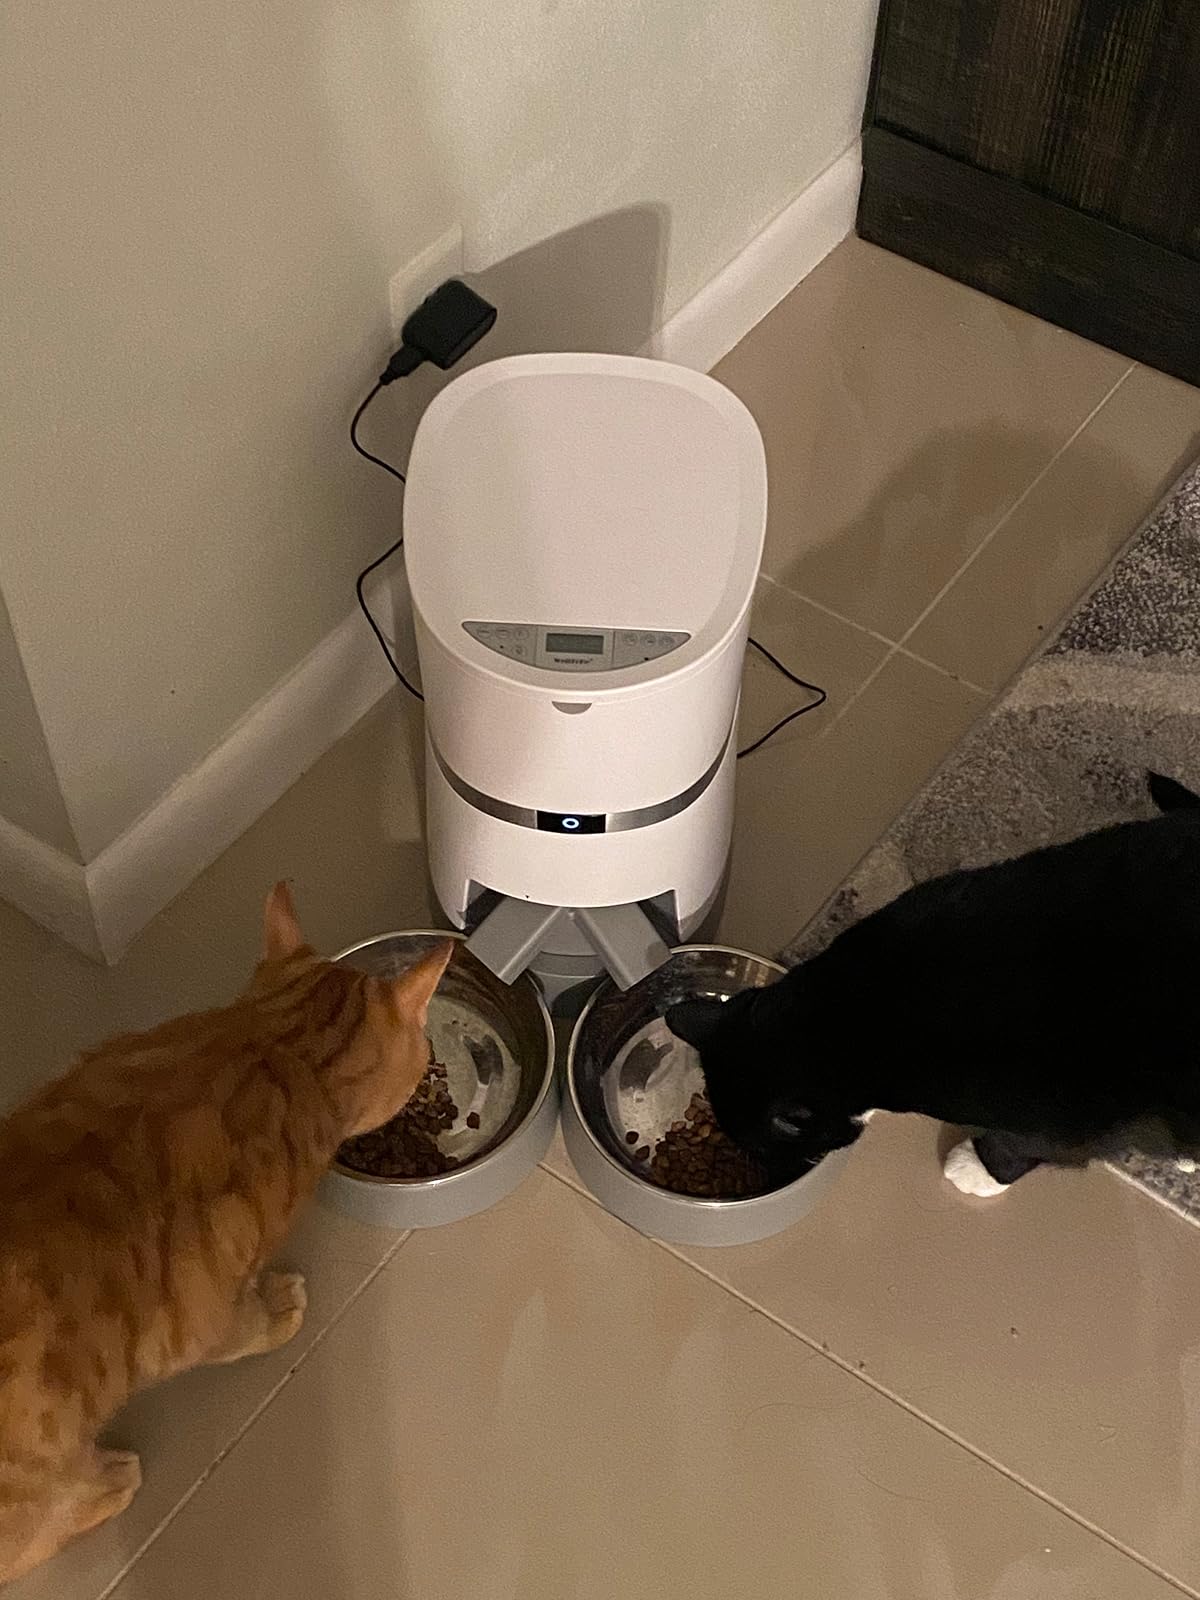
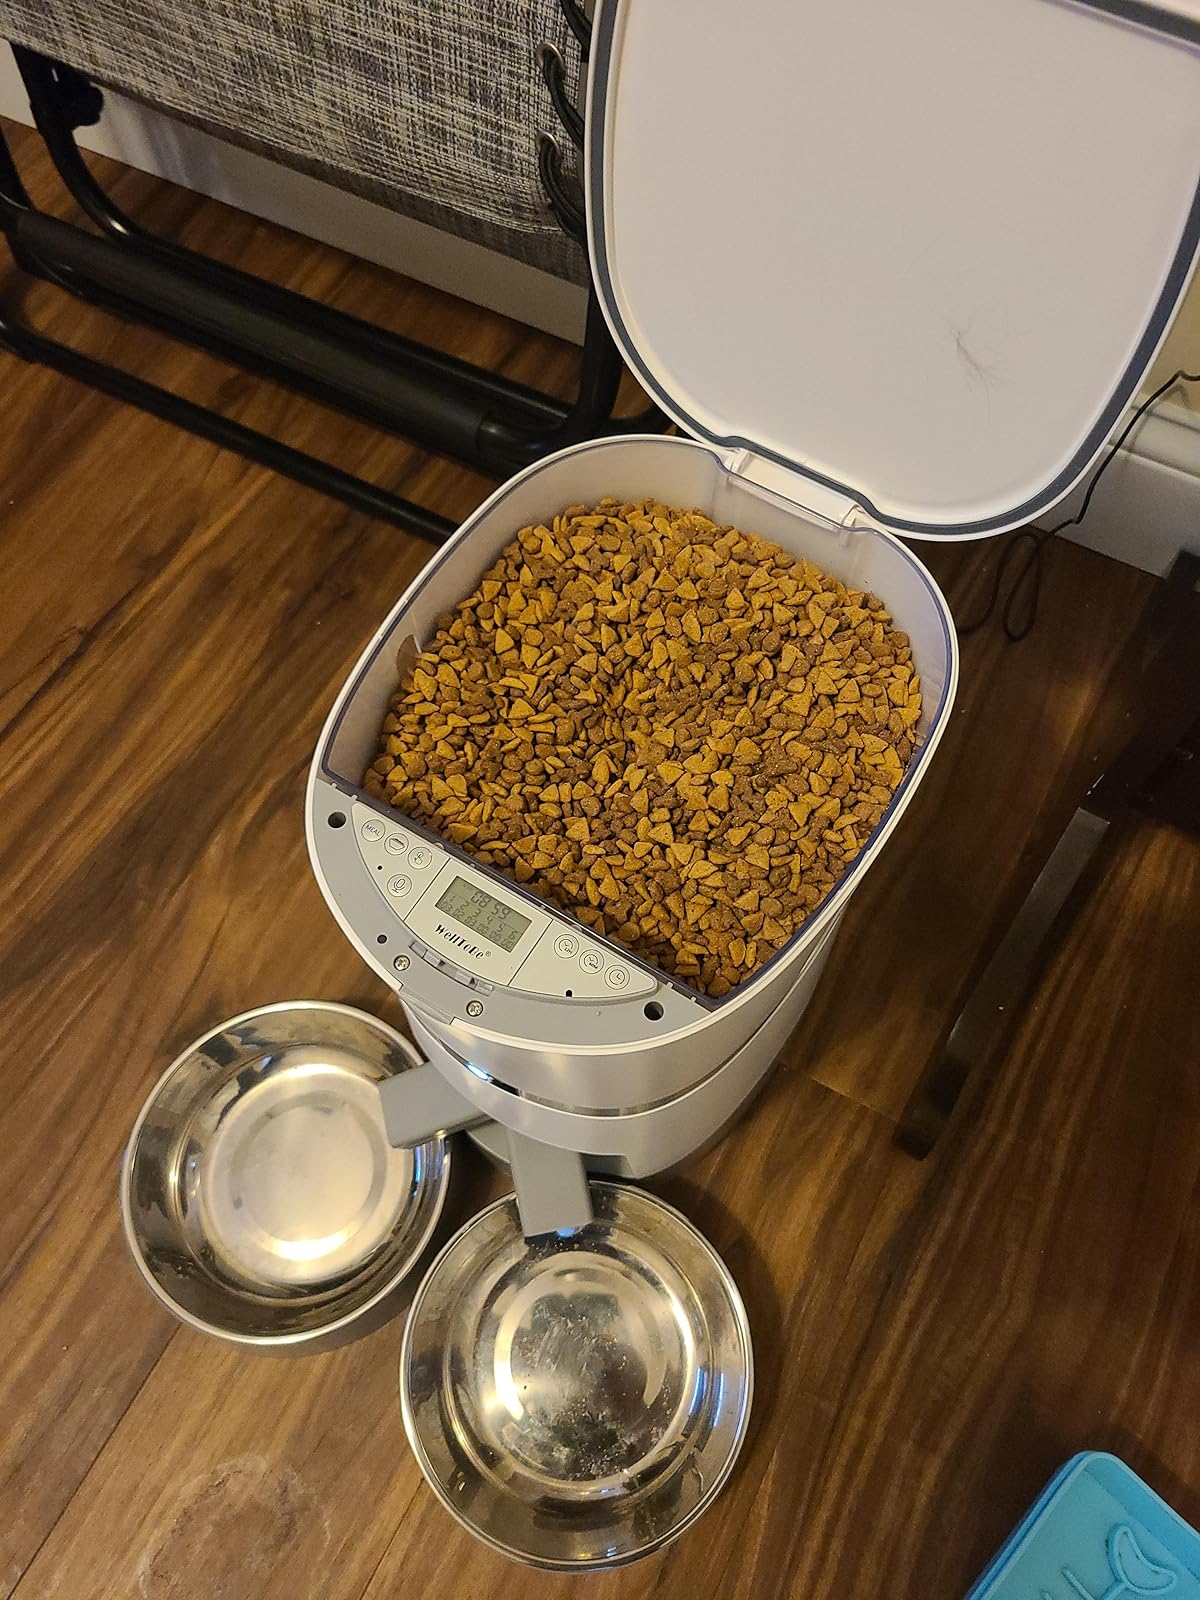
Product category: items_feeder
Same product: yes